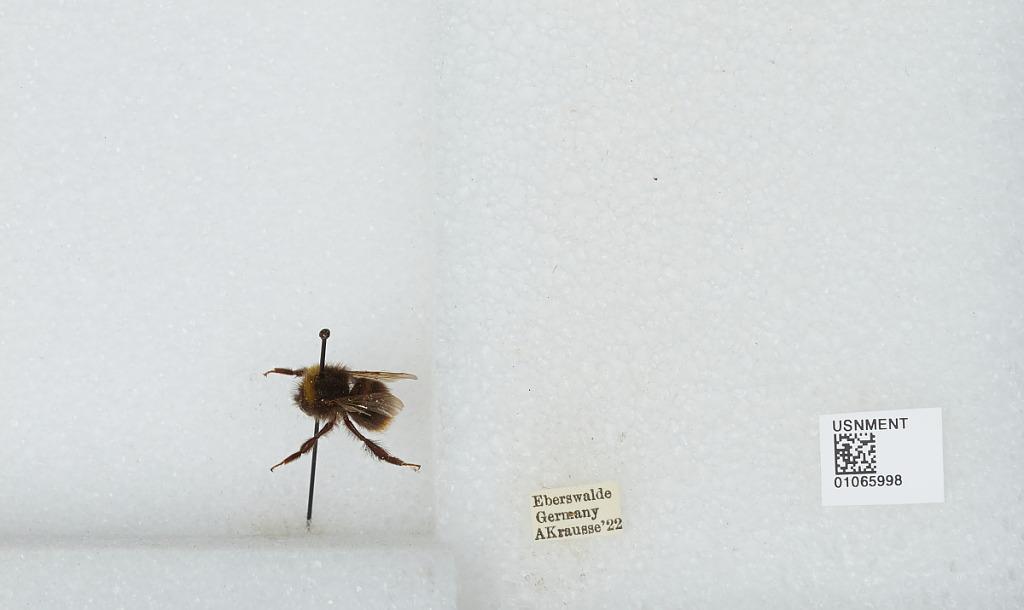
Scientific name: Bombus sp.
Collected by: A. Krausse
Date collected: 1922--
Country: Germany
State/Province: Brandenburg
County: Barnim
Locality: Eberswalde
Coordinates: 52.8356, 13.8182